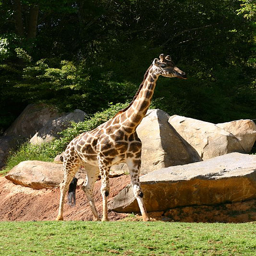
A giraffe standing next to rocks on grass.
a giraffe near big rocks on a field of green grass
A giraffe that is standing in the grass on a sunny day.
a giraffe walking by a pile of rocks
A young giraffe stands in the sun, against some rocks.